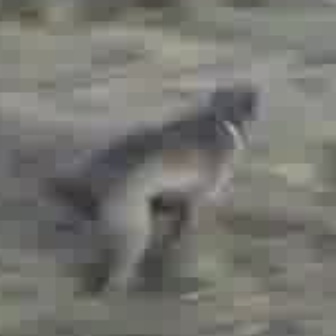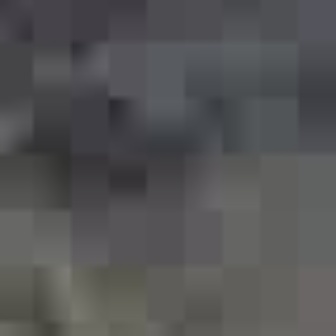
  Please identify the target specified by the bounding box [32,80,252,300] in the first image and locate it in the second image. Return the coordinates in [x_min,y_min,x_max,y_max] format.
Answer: [7,71,196,260]